Unthank, North Yorkshire

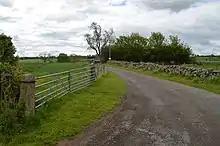
Unthank Farm

Unthank is a former village near Constable Burton in North Yorkshire, England. The village survived until some time in the 19th century. The site is currently that of Unthank Farm, a mail-order foods business.